Albanians in Egypt

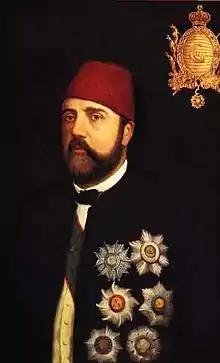
Khedive Isma'il

Though Muhammad Ali and his descendants used the title of Khedive in preference to the lesser Wāli, this was not recognized by the Porte until 1867 when Sultan Abdulaziz officially sanctioned its use by Isma'il Pasha and his successors. In contrast to his grandfather's policy of war against the Porte, Isma'il sought to strengthen the position of Egypt and Sudan and his dynasty using less confrontational means, and through a mixture of flattery and bribery, Isma'il secured official Ottoman recognition of Egypt and Sudan's virtual independence. This freedom was severely undermined in 1879 when the Sultan colluded with the Great Powers to depose Isma'il in favor of his son Tewfik. Three years later, Egypt and Sudan's freedom became little more than symbolic when the United Kingdom invaded and occupied the country, ostensibly to support Khedive Tewfik against his opponents in Ahmed Orabi's nationalist government. While the Khedive would continue to rule over Egypt and Sudan in name, in reality, ultimate power resided with the British High Commissioner.